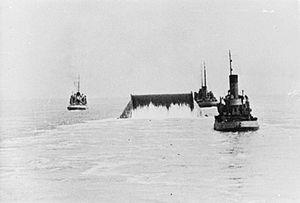
L'opération PLUTO était une opération britannique de la Seconde Guerre mondiale pour construire un oléoduc sous la Manche entre le Royaume-Uni et la France afin d'approvisionner en carburant le front allié ouvert avec le débarquement de Normandie le 6 juin 1944. Mené par les scientifiques britanniques, les sociétés pétrolières et les Combined Operations avec l'appui du Petroleum Warfare Department, le projet a été développé par AC Hartley, ingénieur-chef de l'AIOC. Les forces alliées sur le continent demandaient une énorme quantité d'essence : par exemple, une division blindée américaine en mouvement consommait 94 000 litres de carburant par jour. Les oléoducs étaient nécessaires pour diminuer la dépendance à l'égard des navires pétroliers, qui pouvaient être ralentis par mauvais temps, difficiles à décharger en l'absence de ports, être la cible des sous-marins allemands, ou être plus utiles dans la guerre du Pacifique.
Le Petroleum Warfare Department était une organisation établie au Royaume-Uni en 1940 en réponse à la crise de l'invasion, pendant la Seconde Guerre mondiale quand il apparut que l'Allemagne allait envahir le pays. Le département fut initialement chargé de développer l'utilisation du pétrole comme arme de guerre et il supervisa la mise en place d'un large éventail d'armes incendiaires telles la fougasse incendiaire.